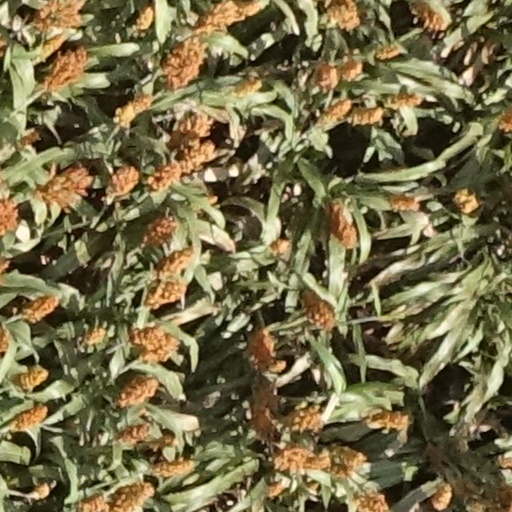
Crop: sorghum